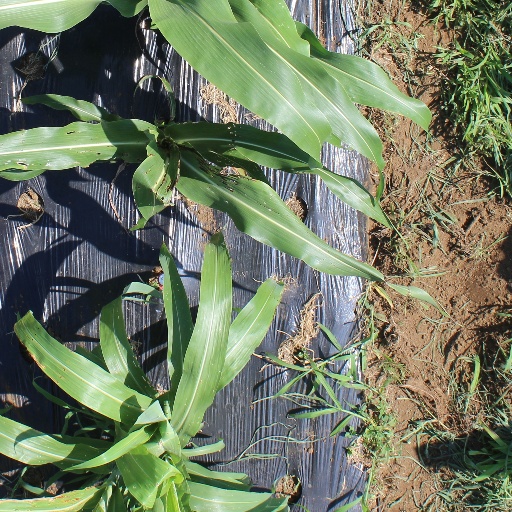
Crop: sorghum